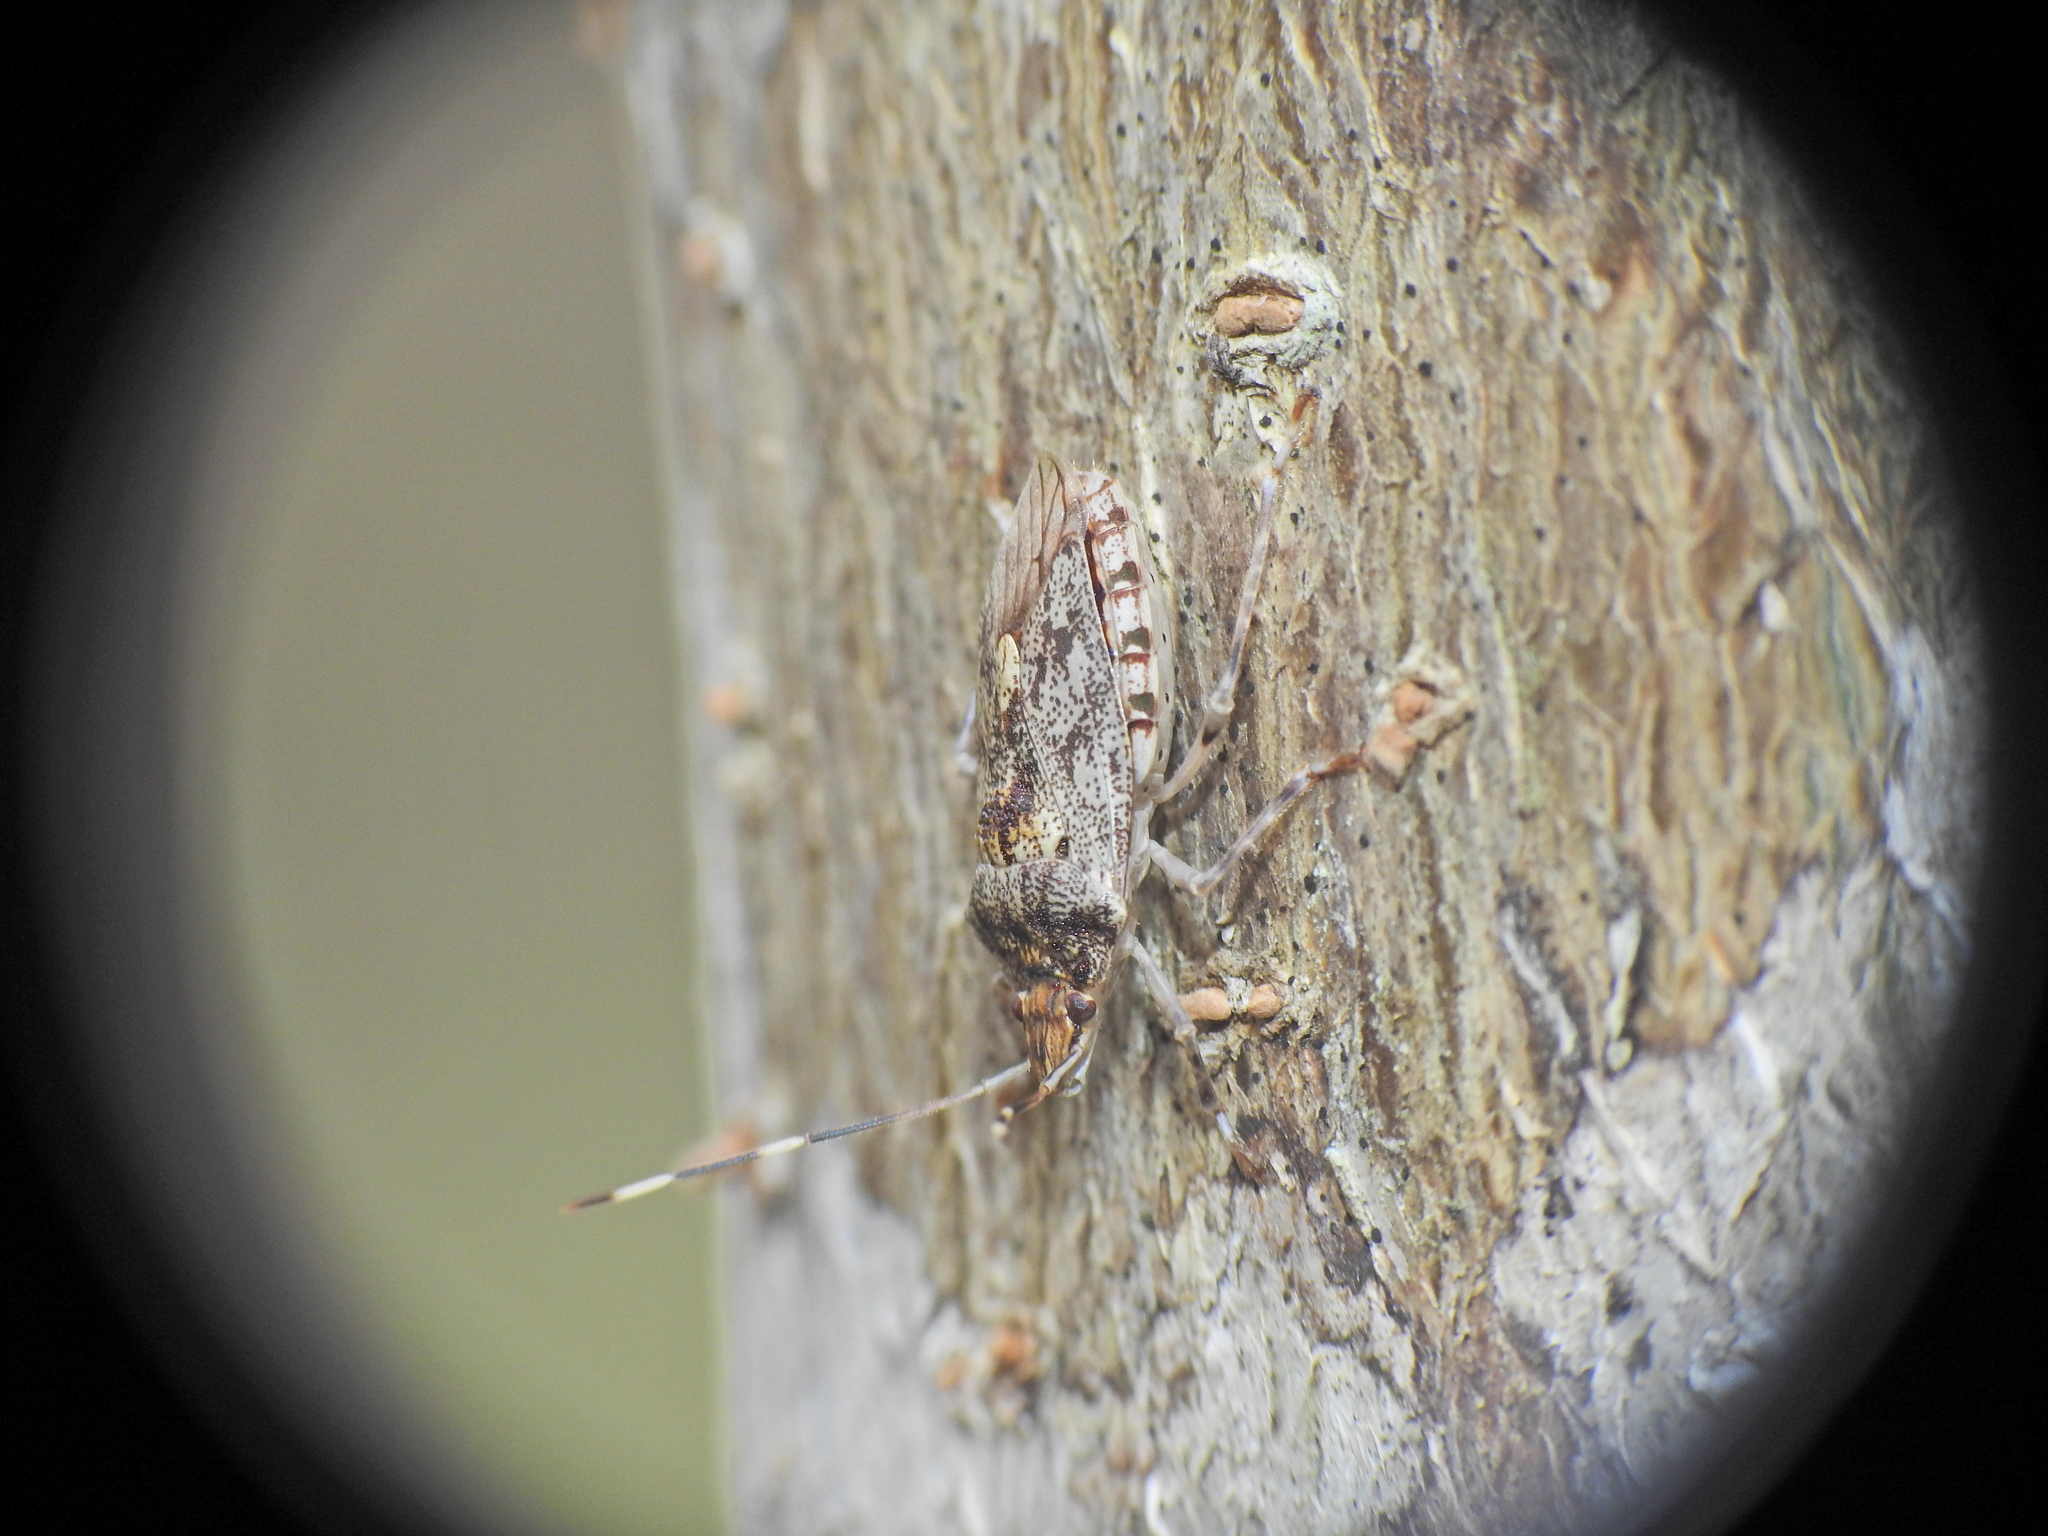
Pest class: stink_bug